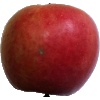
Label: Apple Crimson Snow 1